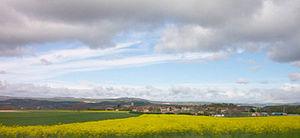
La Moutade est une ancienne commune française située dans le département du Puy-de-Dôme, en région Auvergne-Rhône-Alpes, devenue, le 1ᵉʳ janvier 2016, une commune déléguée de la commune nouvelle de Chambaron-sur-Morge.
Chambaron sur Morge est une commune nouvelle française située dans le département du Puy-de-Dôme, en région Auvergne-Rhône-Alpes, qui est créée le 1ᵉʳ janvier 2016. Elle fait partie de l'aire urbaine de Clermont-Ferrand.